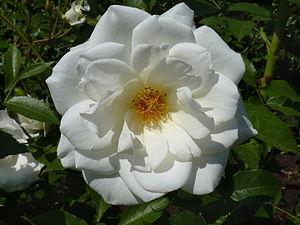
Rosa 'Maria Mathilda' (Louis Lens, 1980), dans la roseraie internationale de Courtrai, Belgique.
Louis Lens, né le 3 mars 1924 à Wavre-Notre-Dame et mort le 10 mai 2001 à Malines, est un rosiériste belge, parmi les plus fameux de son époque. Il est le fils de l'obtenteur Victor Lens.